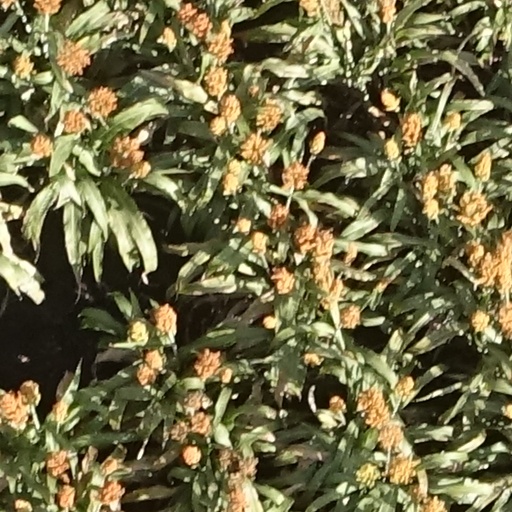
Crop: sorghum